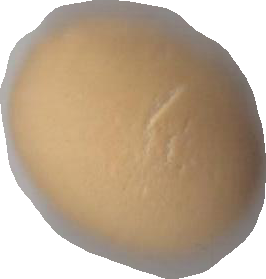
Variety: Grobogan